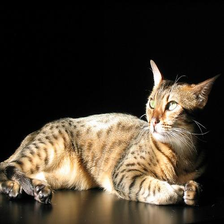
Species: cat
Breed: Egyptian Mau